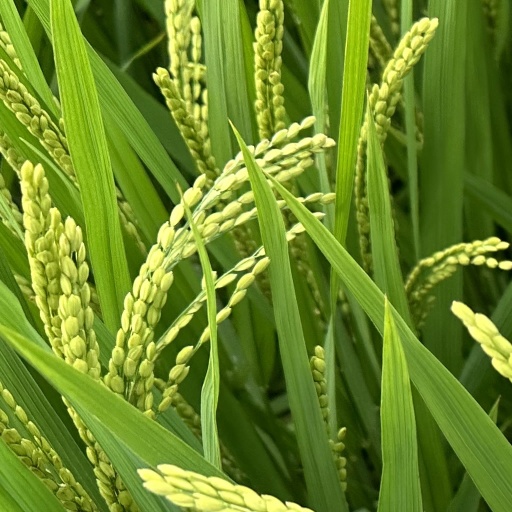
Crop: rice